Kaulana Nā Pua

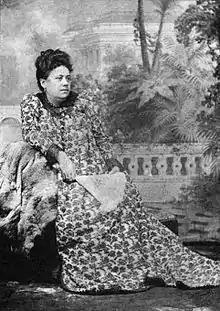
Eleanor Kekoaohiwaikalani Wright Prendergast wrote "Kaulana Nā Pua" in 1893 for members of the Royal Hawaiian Band.

"Kaulana Nā Pua" ("Famous Are the Flowers") is a Hawaiian patriotic song written by Eleanor Kekoaohiwaikalani Wright Prendergast in 1893 for members of the Royal Hawaiian Band